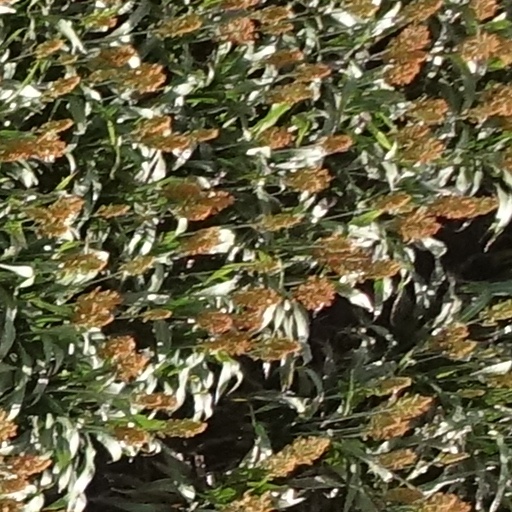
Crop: sorghum